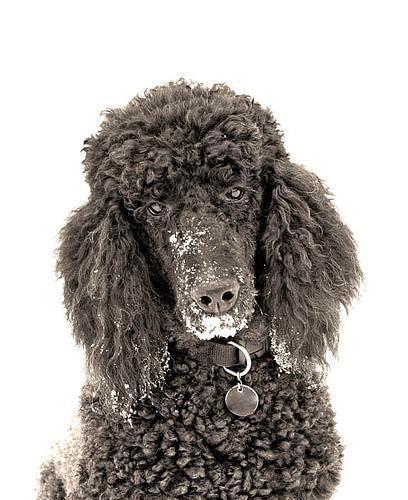
standard_poodle